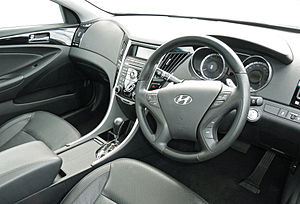
Hyundai Sonata / Sonata YF (2009−) / Motorer
Kabine (her højrestyret version)
Hyundai Sonata er en siden starten af 1985 bygget firedørs sedan fra den sydkoreanske bilfabrikant Hyundai Motor, som tilhører den store mellemklasse. Modelnavnet er afledt af ordet Sonate.